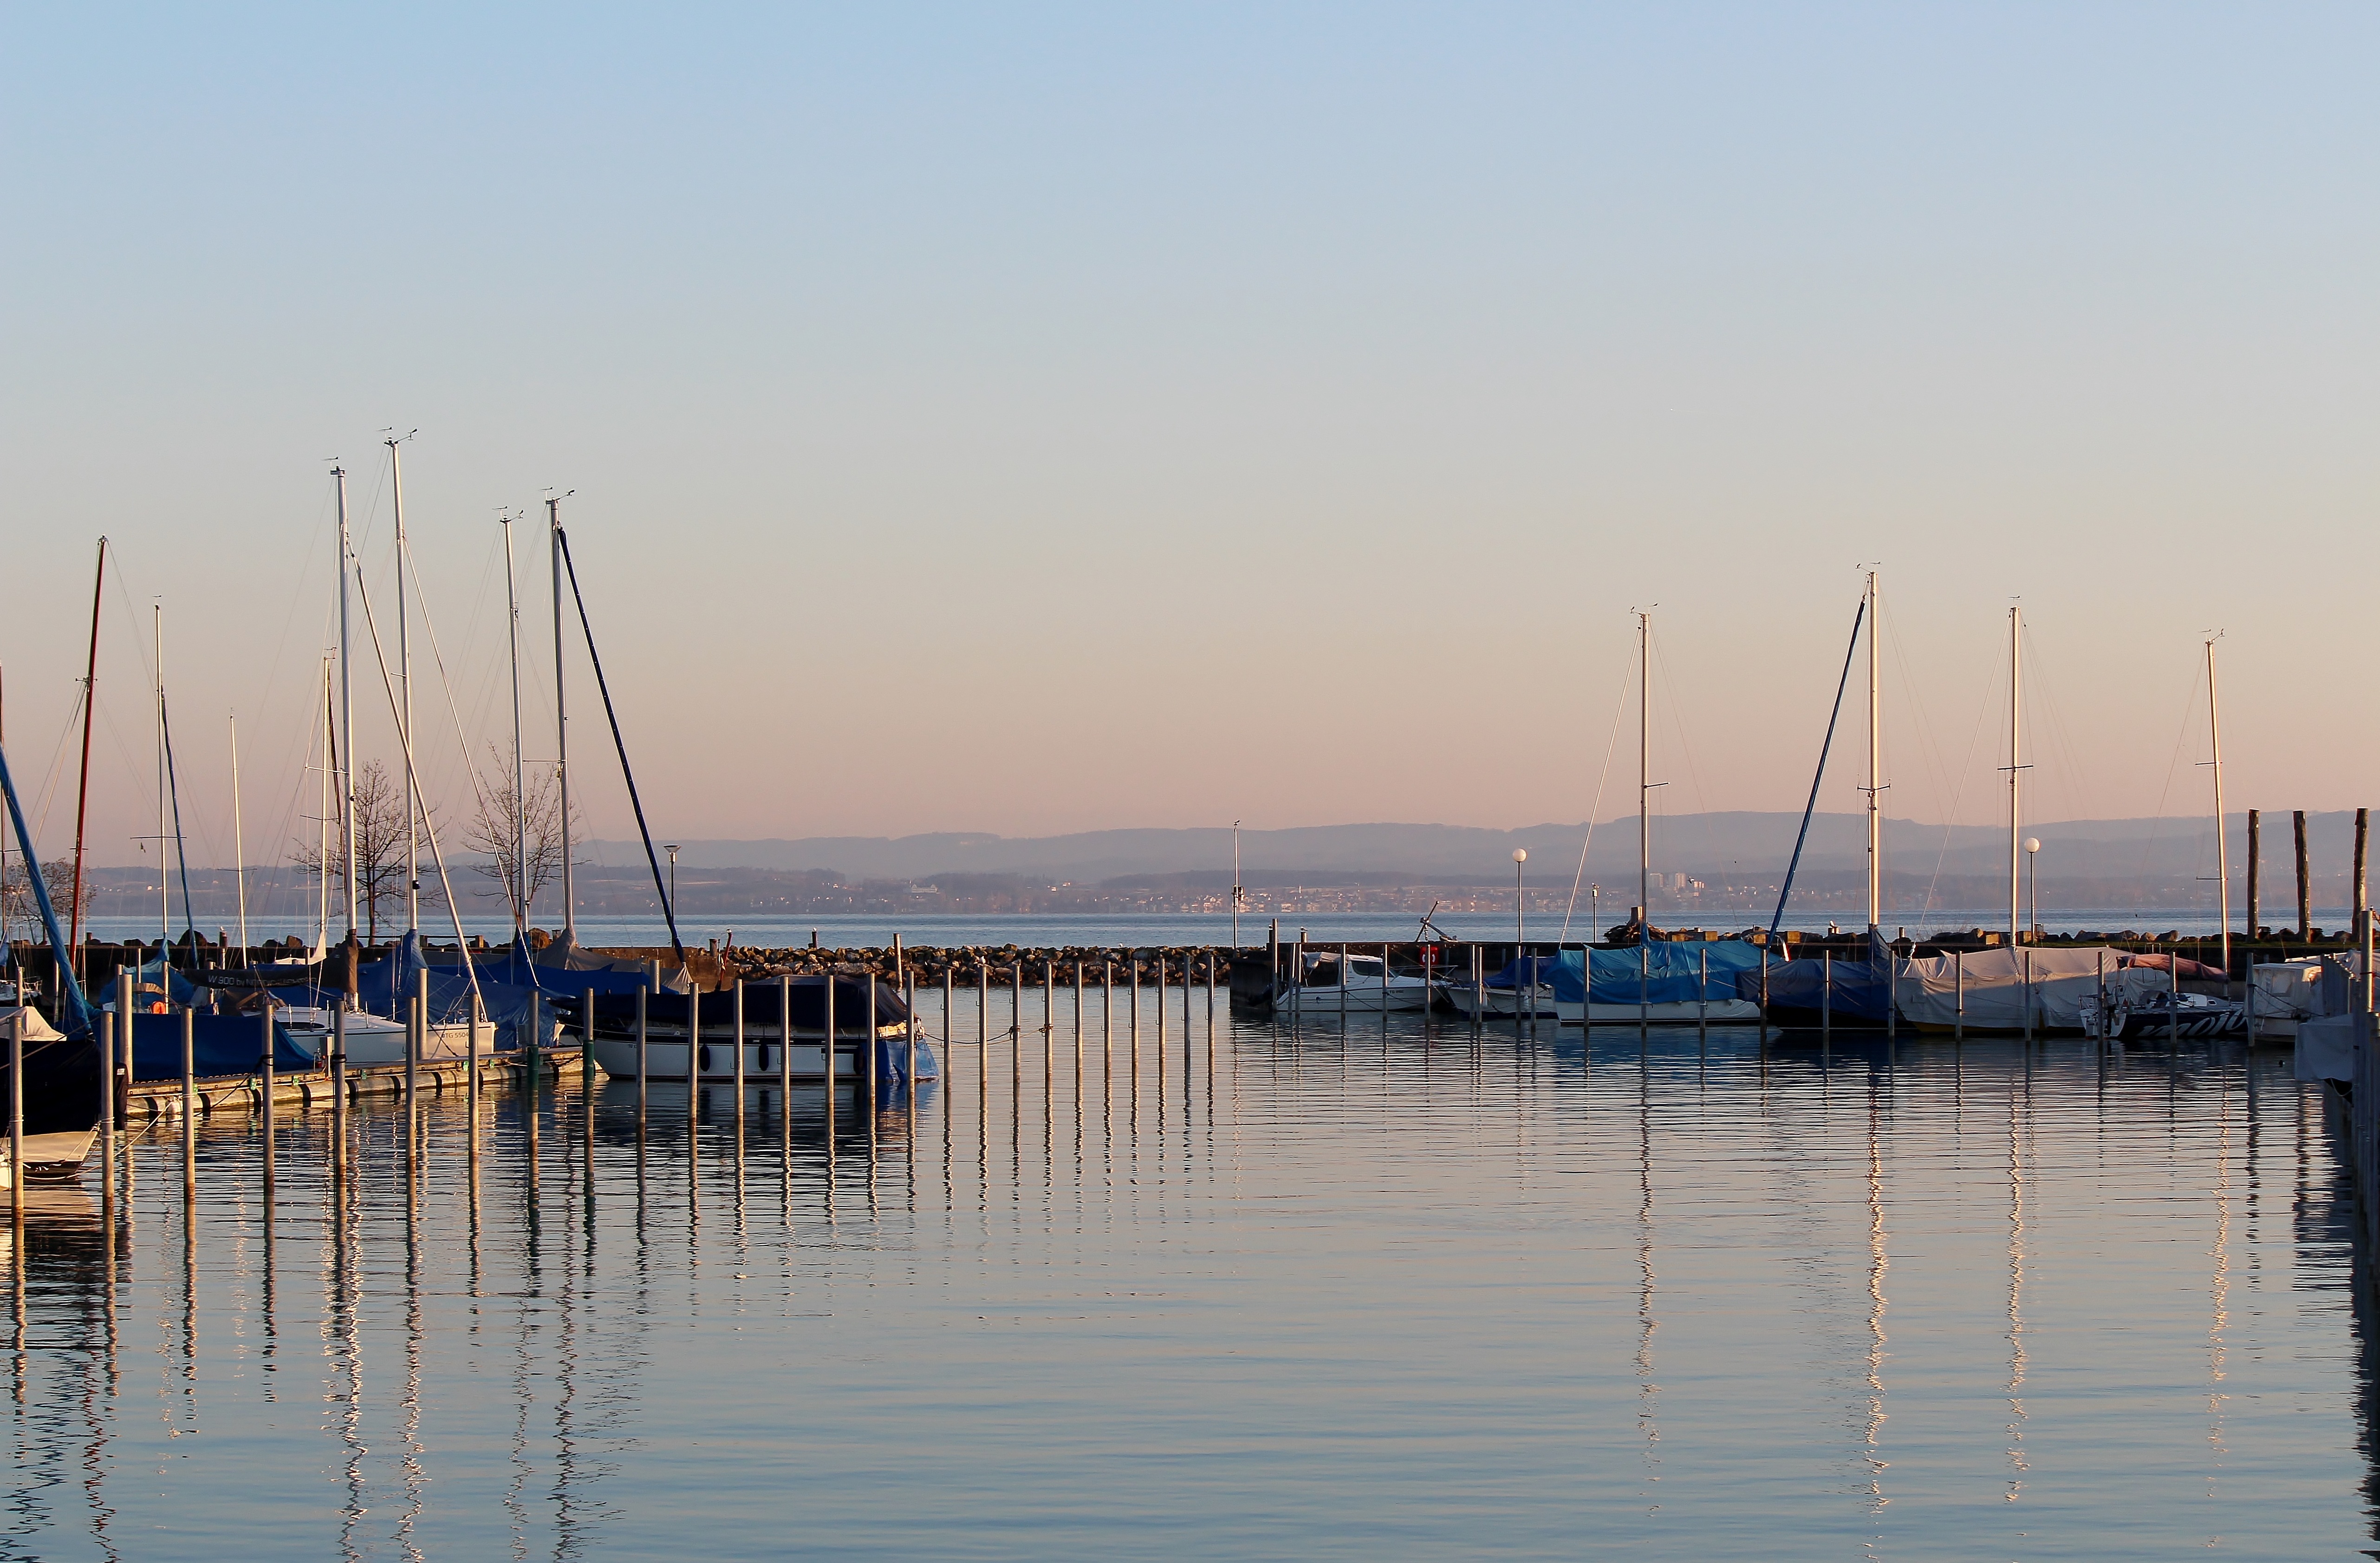
sea, water, dock, sky, sunset, boat, lake, dusk, reflection, vehicle, mast, bay, harbor, marina, port, channel, mood, morgenstimmung, morning light, lake constance, boat harbour, romanshorn